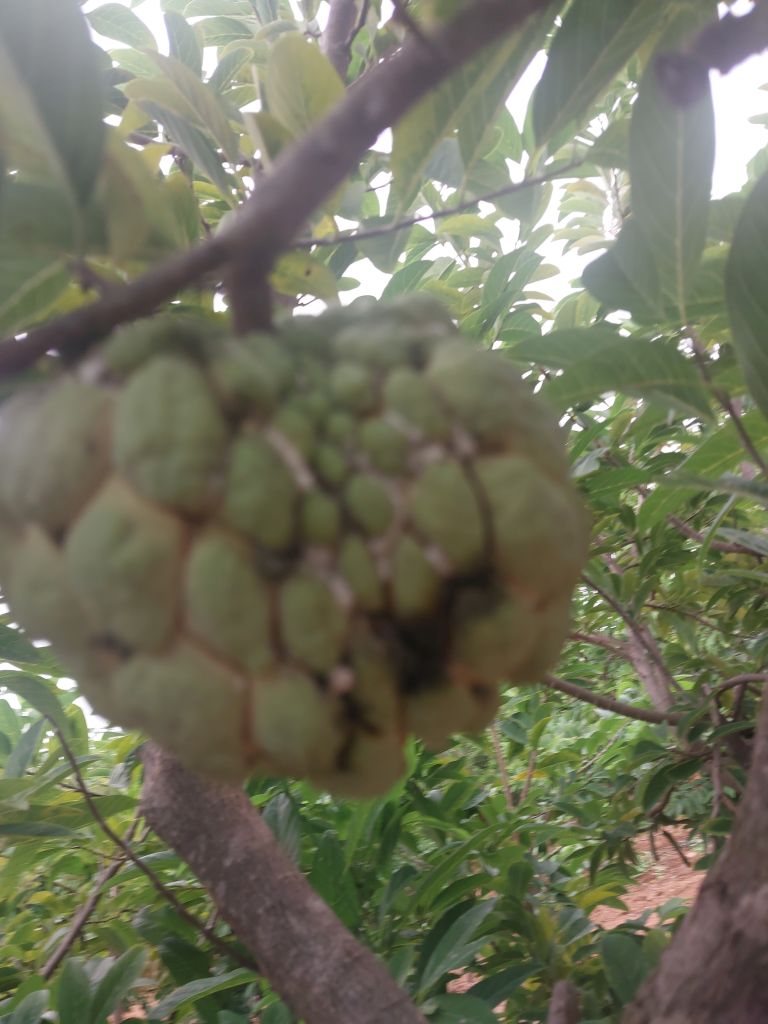
Disease label: Athracnose